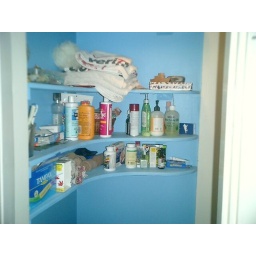
in full bathroom is door to secret staircase, there are shelves in the lower landing